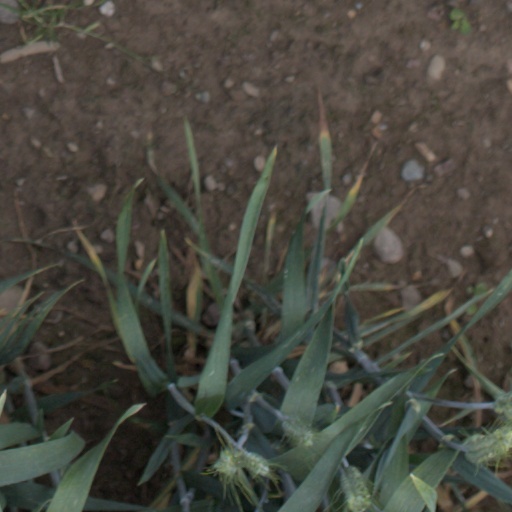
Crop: wheat